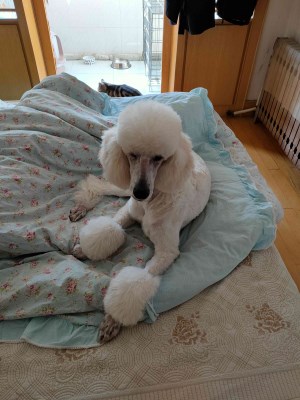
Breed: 2925-n000114-toy_poodle